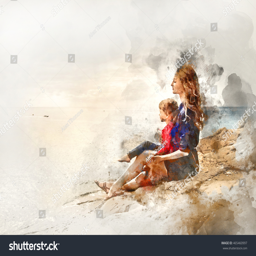
digital watercolor painting of a mother and daughter sitting on a rock near the sea